Bellingham International Airport

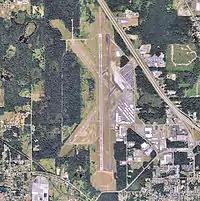
An aerial view of the Bellingham International Airport

The early 21st century saw rapid expansion at the Bellingham International Airport from several air carriers operating mainline jet aircraft with these airlines being motivated by the potential passenger loads from lower mainland British Columbia in Canada. Allegiant's commitment to the airport has led to a rapid rise in passenger numbers and the introduction of a number of nonstop destinations served from Bellingham. Other airlines initially recognized the potential of Bellingham International's location and further expanded service into the airport, but all commercial airlines except Alaska, Allegiant, and Southwest had departed as of 2023.